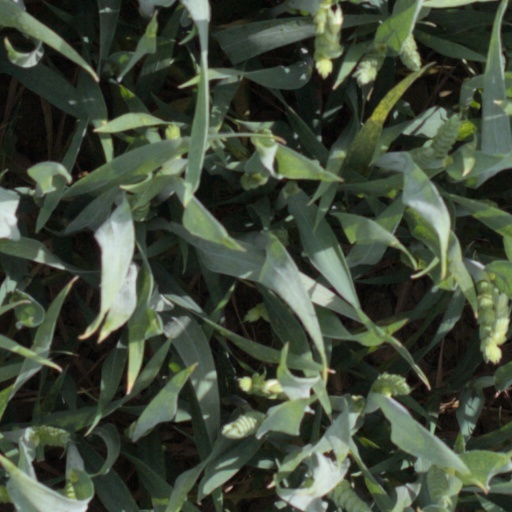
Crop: wheat